Chattanooga, Tennessee

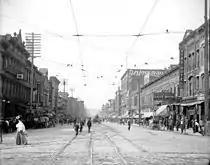
Market Street in 1907

In December 1906, Chattanooga was in the national headlines in "United States v. Shipp," as the United States Supreme Court, in the only criminal trial in its history, ruled that Hamilton County Sheriff Joseph H. Shipp had violated Ed Johnson's civil rights when Shipp allowed a mob to enter the Hamilton County jail and lynch Johnson on the Walnut Street Bridge.